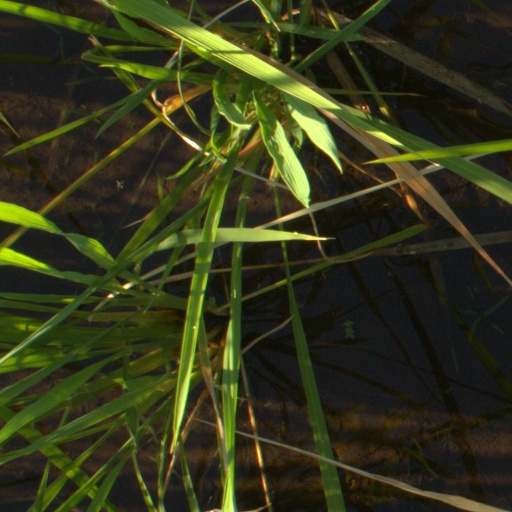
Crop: rice